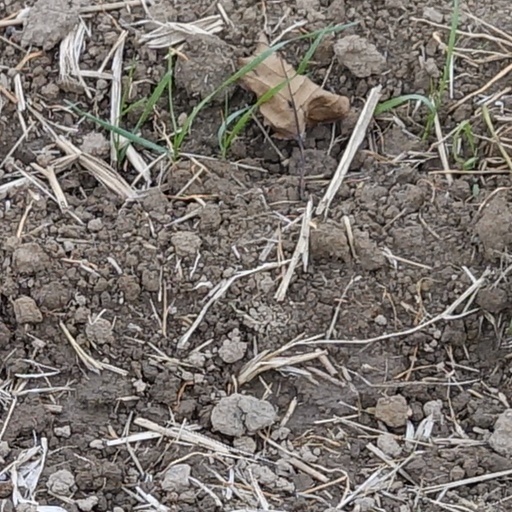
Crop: wheat